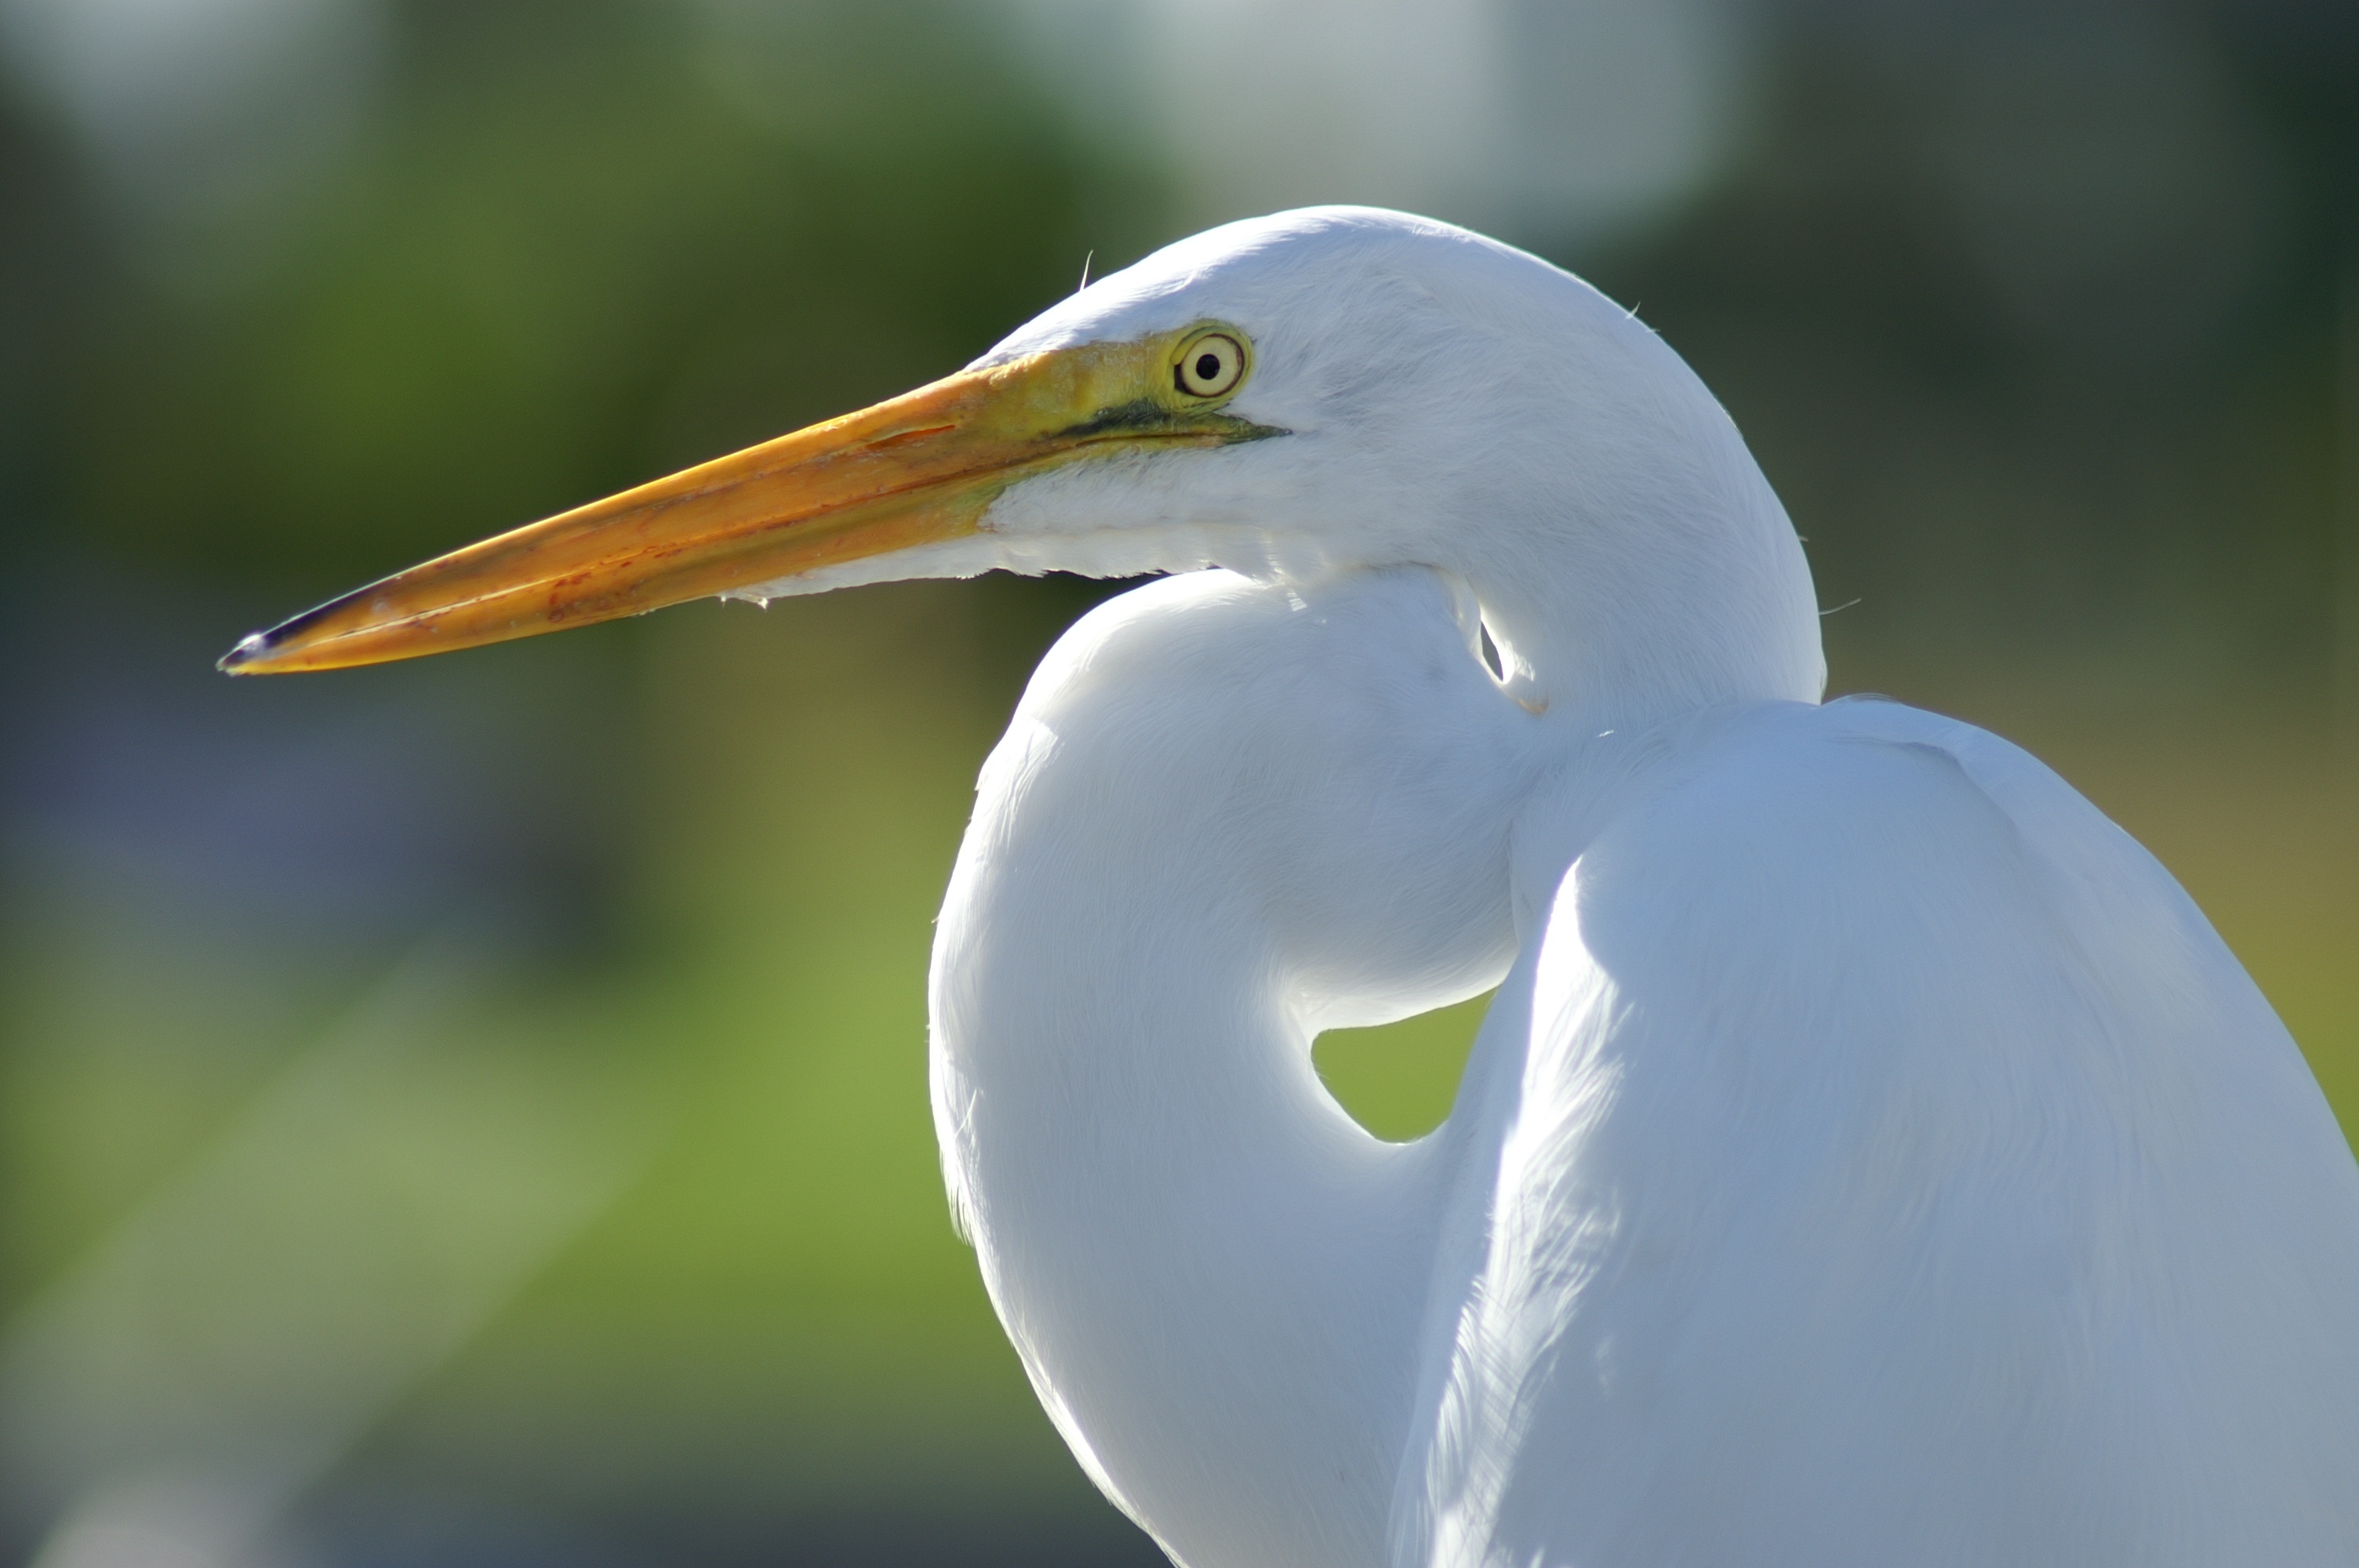
nature, outdoor, wilderness, bird, wing, white, animal, seabird, fly, wildlife, wild, beak, mammal, freedom, feather, avian, fauna, majestic, close up, wings, vertebrate, creature, crane, egret, heron, pelecaniformes, great egret